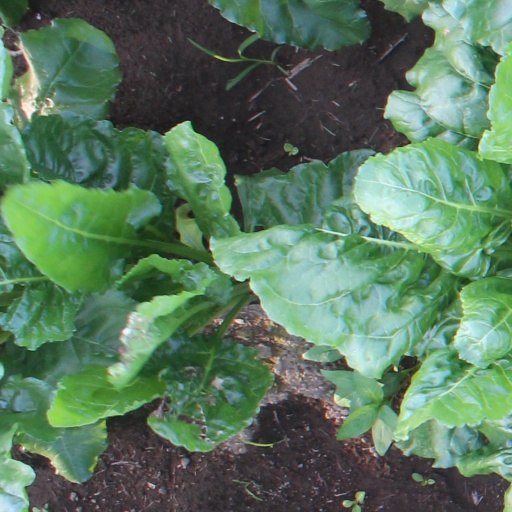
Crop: sugar beet